Modell's Sporting Goods

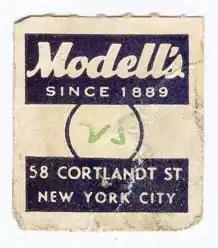
Vintage Modell's tag from the original store in New York City before it specialized exclusively in sporting goods

The chain was founded as a single store by Morris A. Modell in 1889 in the Manhattan borough of New York City, making it possibly the third-oldest sporting goods store in North America (after James F. Brine's in Massachusetts and Milwaukee's Burghardt Sporting Goods).